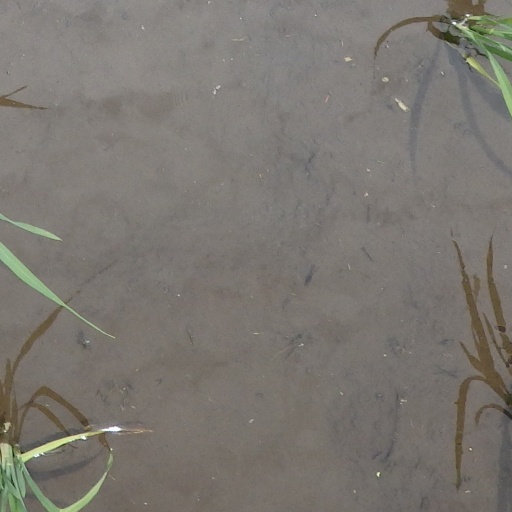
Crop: rice